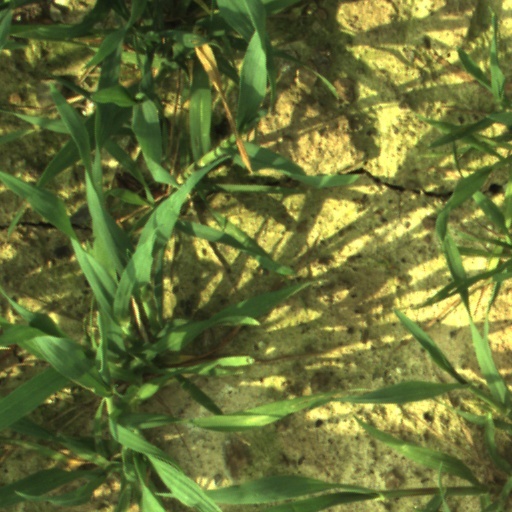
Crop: wheat